Carleton University

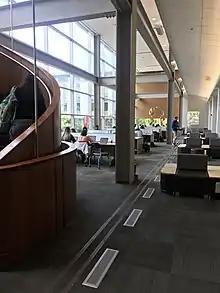
View of study carrels on the second floor of MacOdrum Library

Buildings on campus, with a few exceptions, are connected by a five kilometre-long system of underground pedestrian tunnels. The Carleton University tunnel system is the most extensive network of tunnels at a Canadian university or college campus. The tunnels were initially built as part of the second phase of initial construction on campus in the 1960s. Originally conceived as a maintenance crawl space connecting heating and ventilation between campus buildings, a suggestion by a staff member transformed them into accessible pedestrian tunnels for students and faculty to use when travelling between different buildings on campus. The tunnels receive heightened usage during the winter months due to the severity of winters in Ottawa. Maintenance staff use modified golf carts in the tunnels to transport personnel, supplies, and mail to different locations on campus.